David Hawkins (bishop)

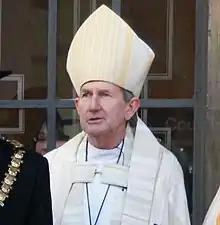
Bishop Hawkins in 2010

David John Leader Hawkins (born 3 March 1949) is a British retired Anglican bishop. He was the third area Bishop of Barking (8th Bishop of Barking) in the Church of England from 2002 to 2014.